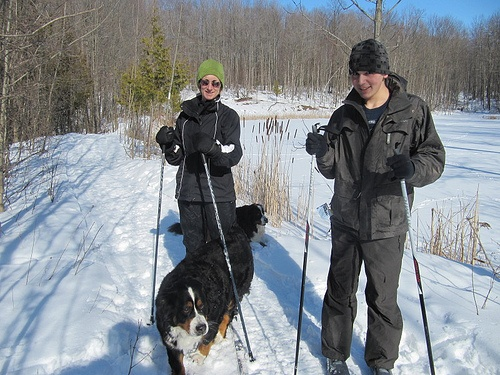
A couple of skiers posing for a picture with their large dog.
Two people and a dog standing in the snow.
Two people and their dogs skiing along a trail in the woods.
A couple cross country skiing in the open wilderness.
two dogs in the snow with two people on skis